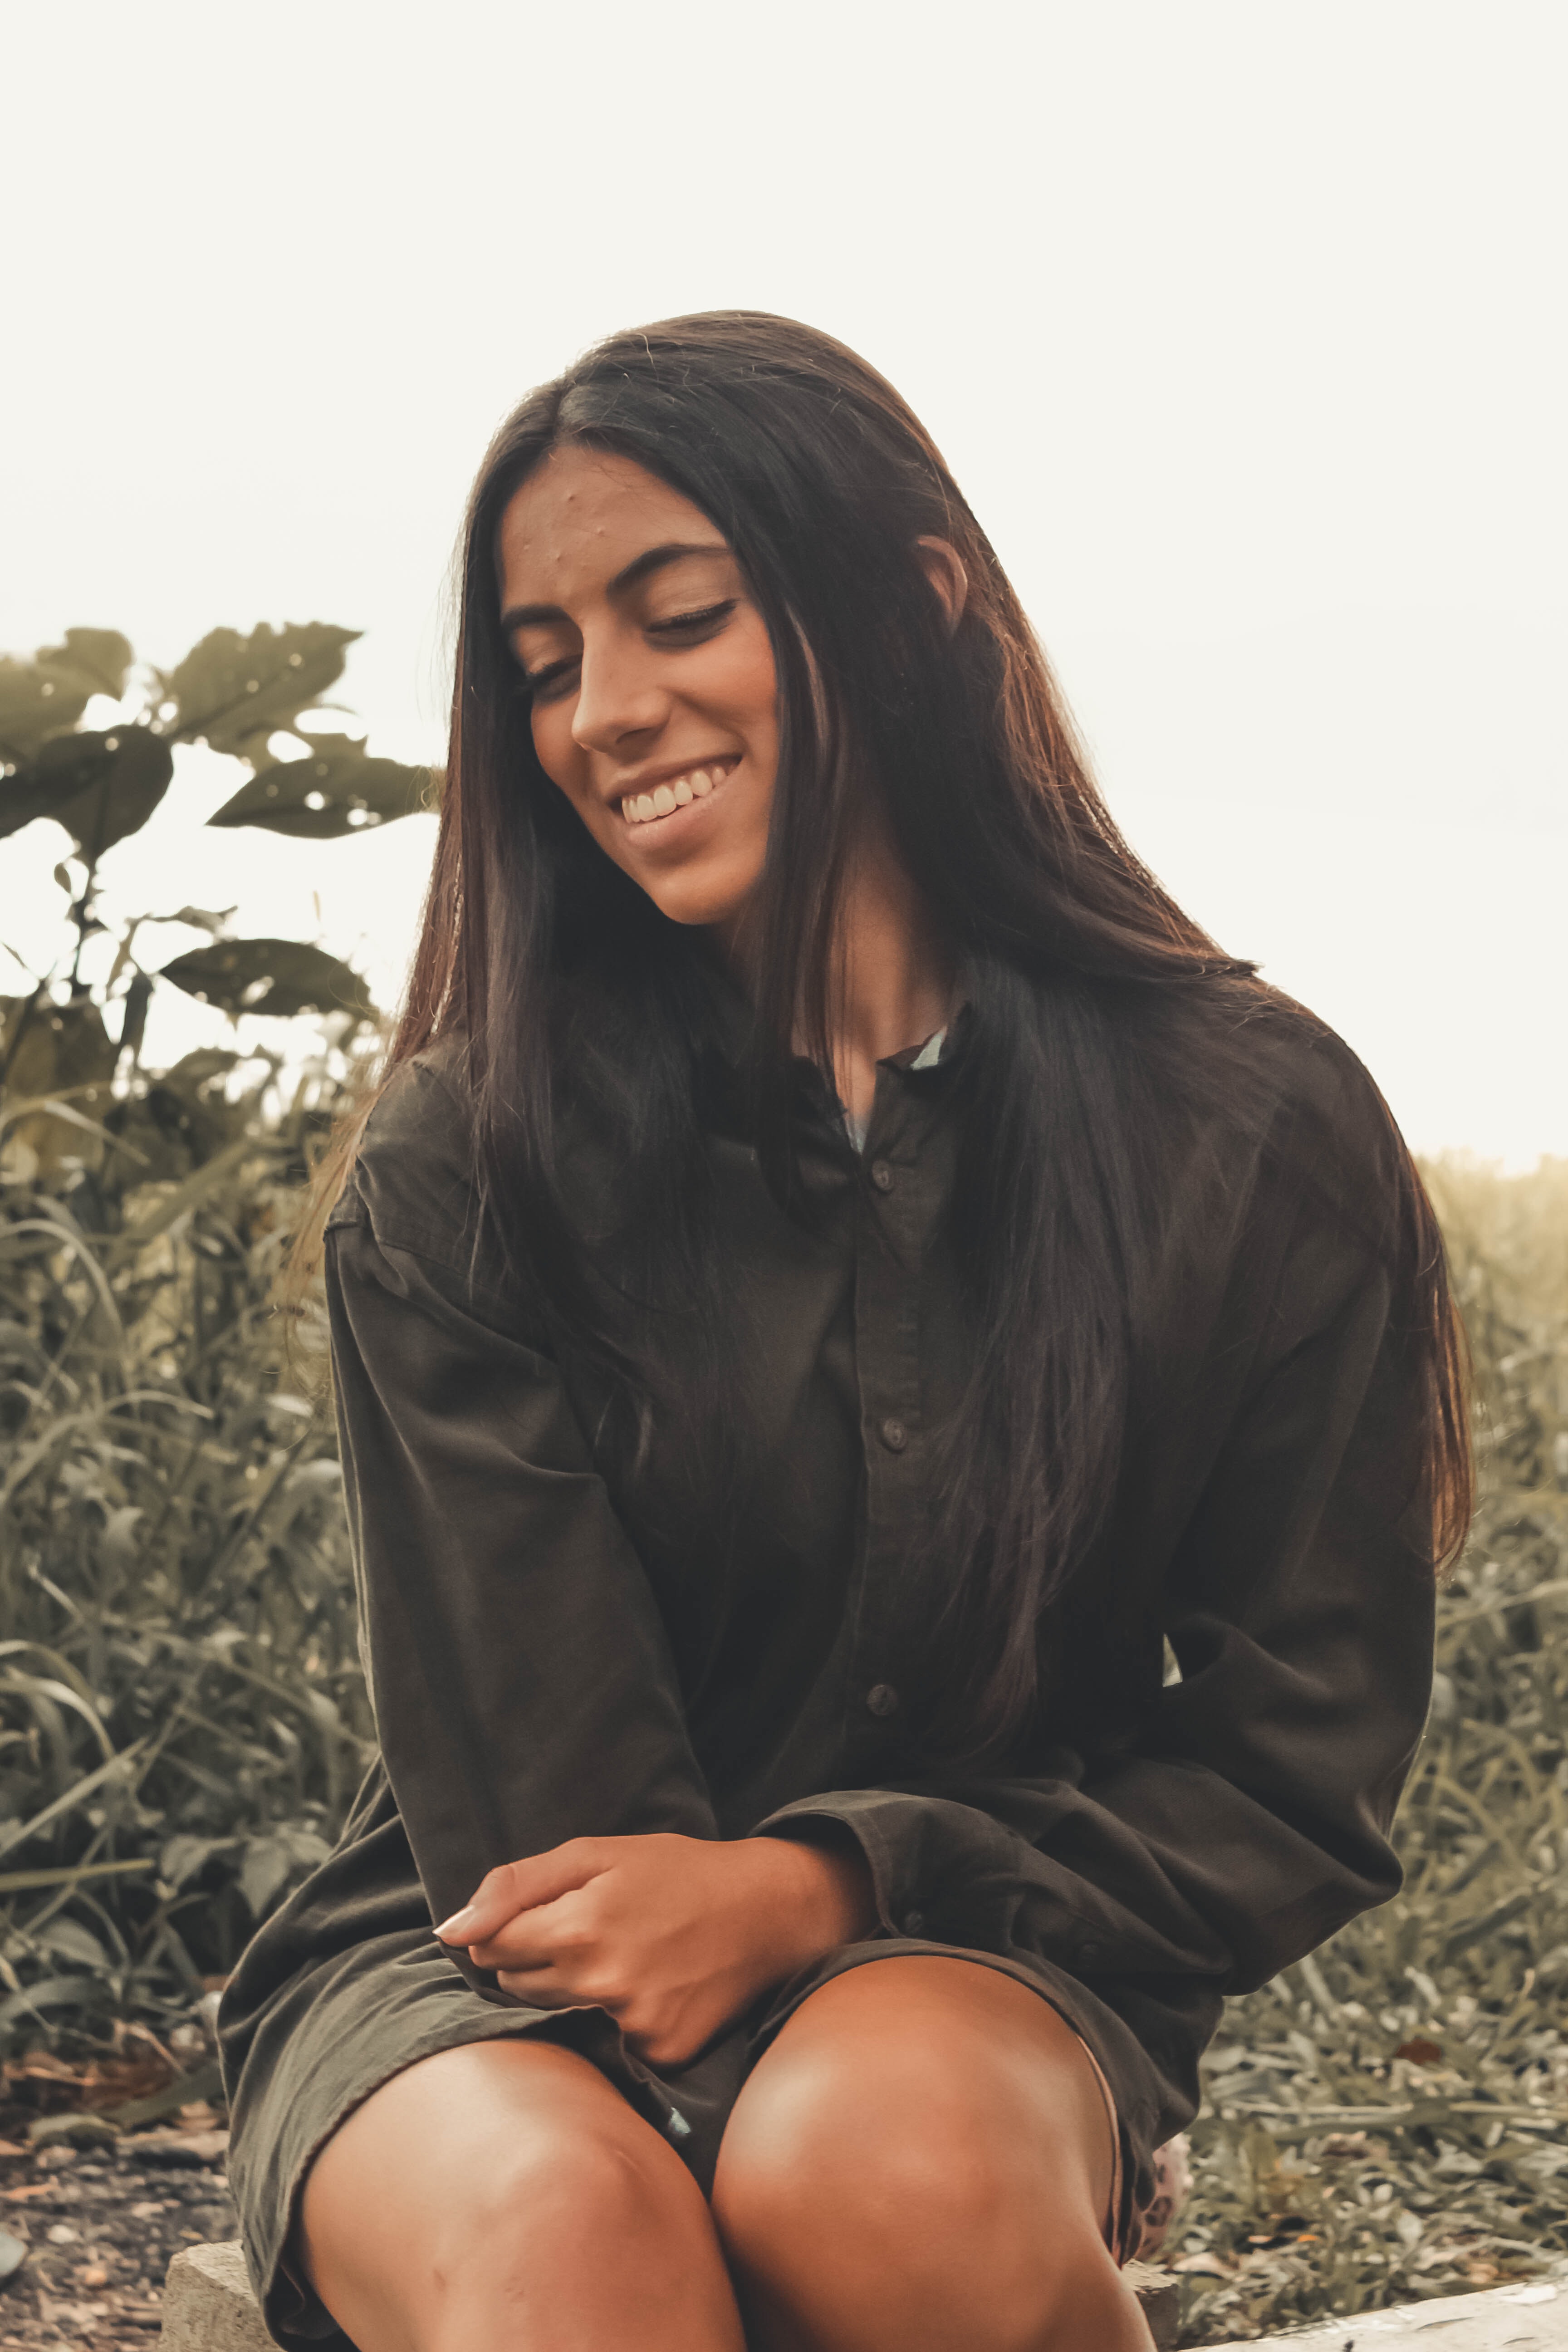
hair, sitting, beauty, long hair, brown, hairstyle, smile, black hair, photo shoot, leg, photography, brown hair, grass, model, thigh, leather, human leg, fawn